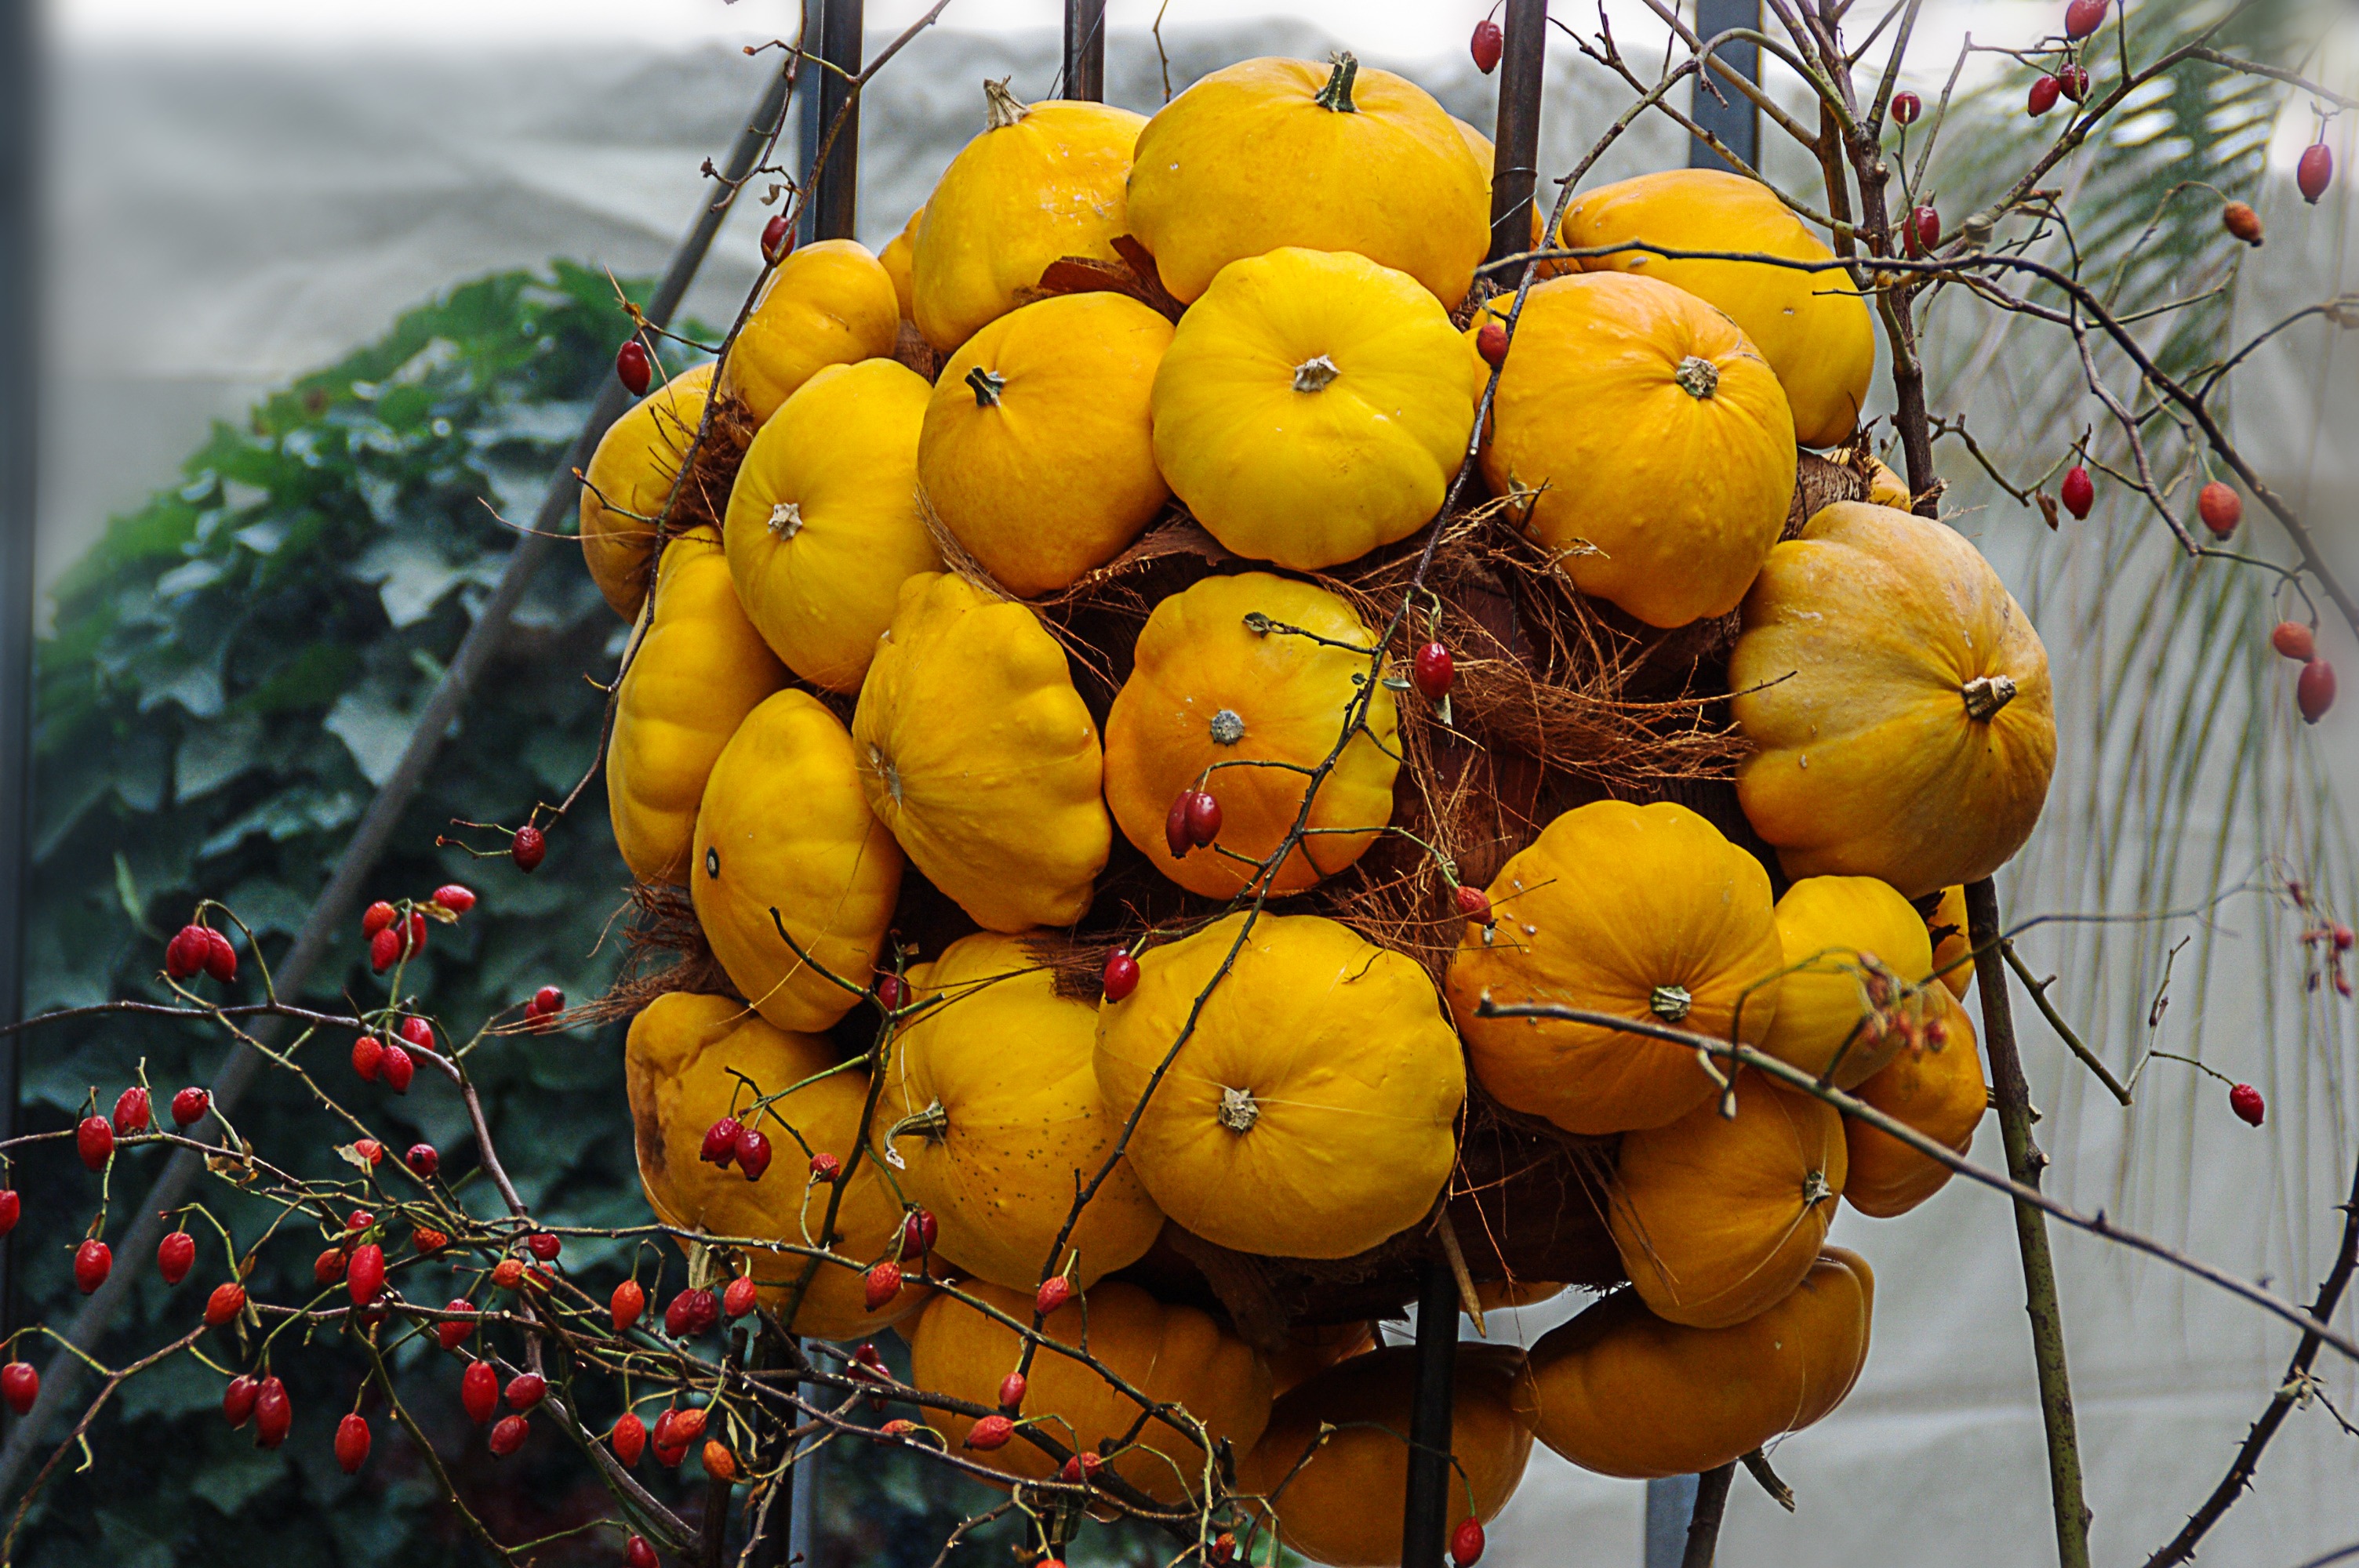
tree, plant, fruit, leaf, flower, decoration, food, produce, vegetable, autumn, pumpkin, yellow, flora, season, gourd, pumpkins, cucurbita, decorative squashes, flowering plant, land plant